Sky position (RA, Dec in degrees): 244.921, 27.828
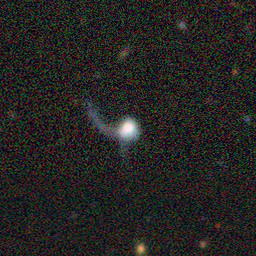
Galaxy morphology: Disturbed Galaxies